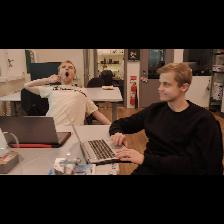
Label: Human